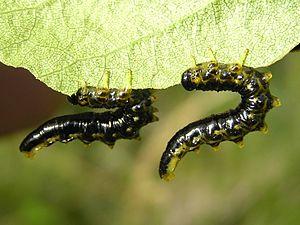
Craesus est un genre d'insectes de l'ordre des hyménoptères, du sous-ordre des symphytes, de la famille des Tenthredinidae appelés tenthrèdes ou némates et qui ont des larves ravageuses appelées « fausses-chenilles ».